Daylighting (architecture)

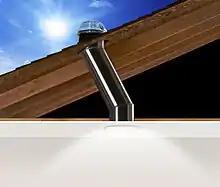
Tubular daylighting devices harvest sunlight and transmit it through a highly reflective tube into an interior space at the ceiling level

Another type of device used is the light tube, also called a tubular daylighting device (TDD), which is placed into a roof and admits light to a focused area of the interior. These somewhat resemble recessed ceiling light fixtures. They do not allow as much heat transfer as skylights because they have less surface area.